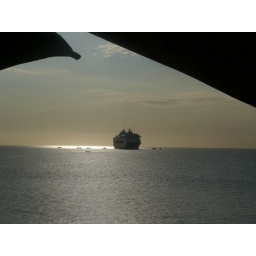
Anchored just off-shore, the cruise ship needed to have shuttle boats ferry in those who wanted to go ashore.